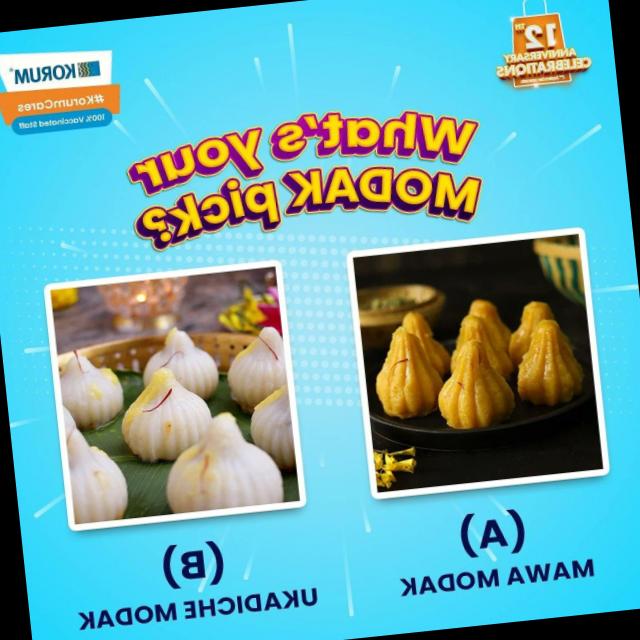
Dish: modak